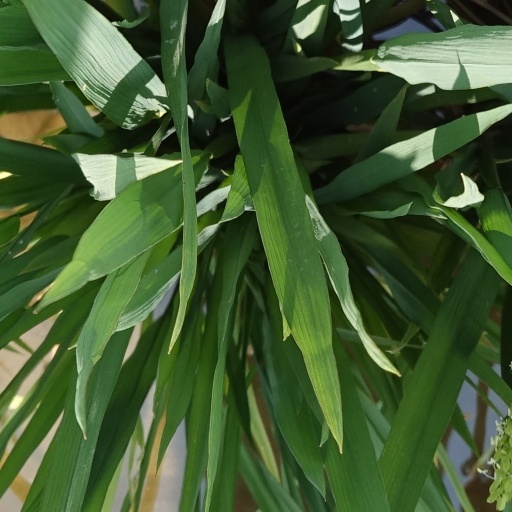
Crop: rice